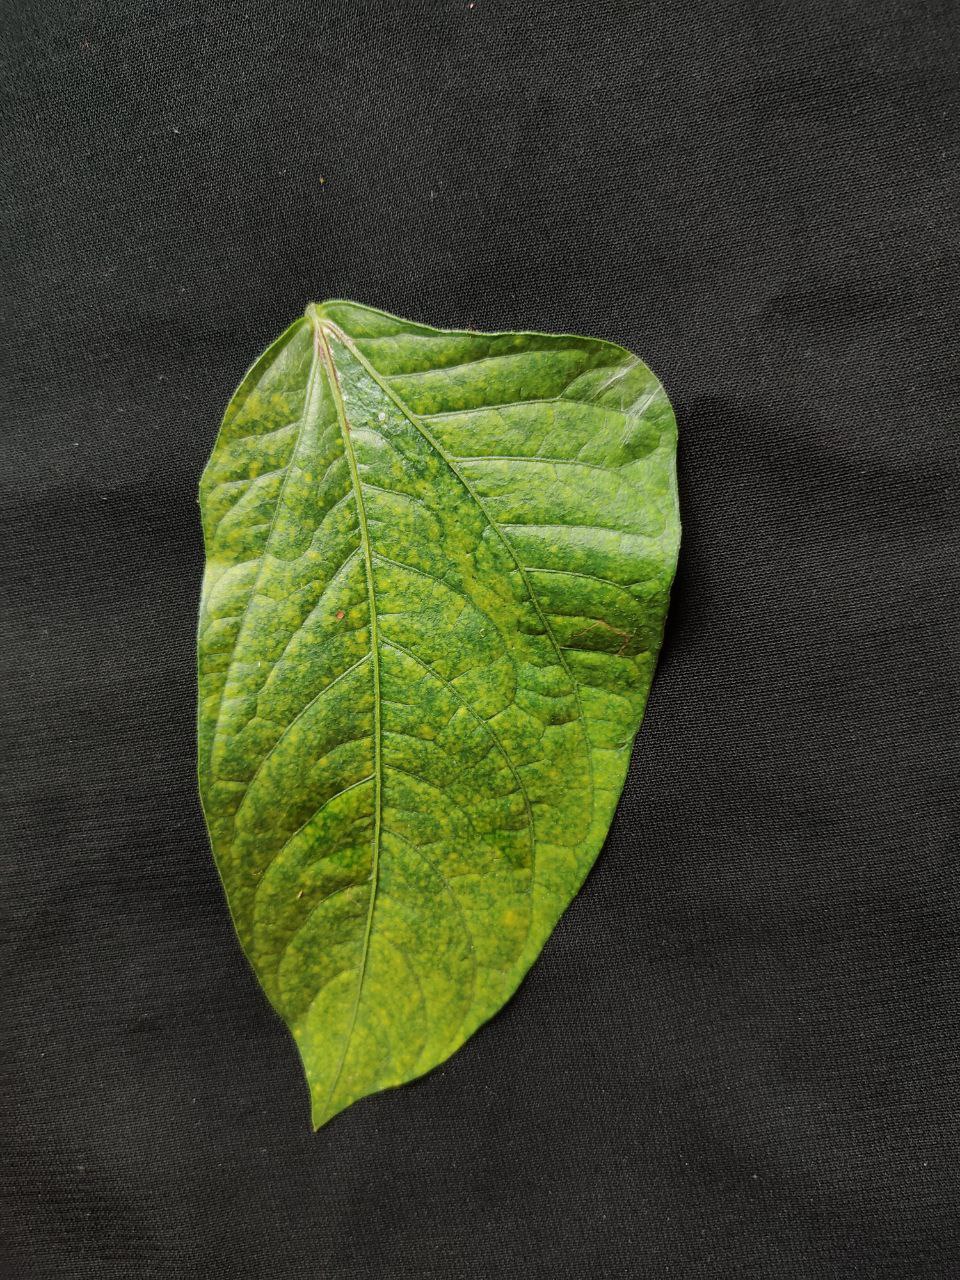
Crop: cowpea
Leaf condition: Mosaic Virus